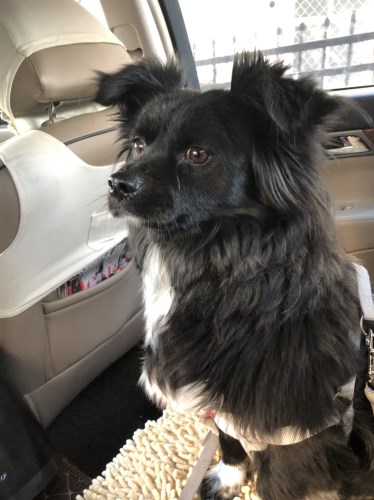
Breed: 480-n000125-Pekinese